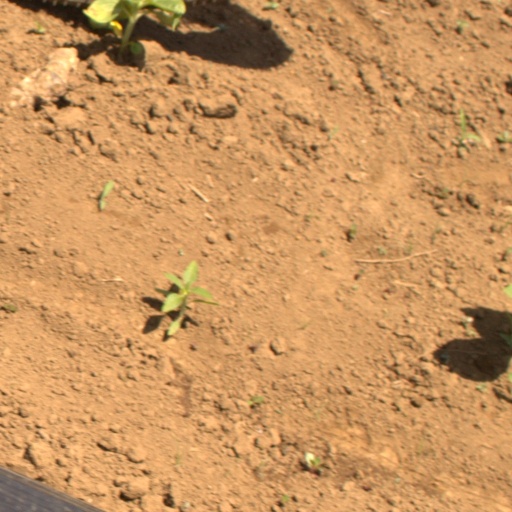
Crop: Jerusalem artichoke